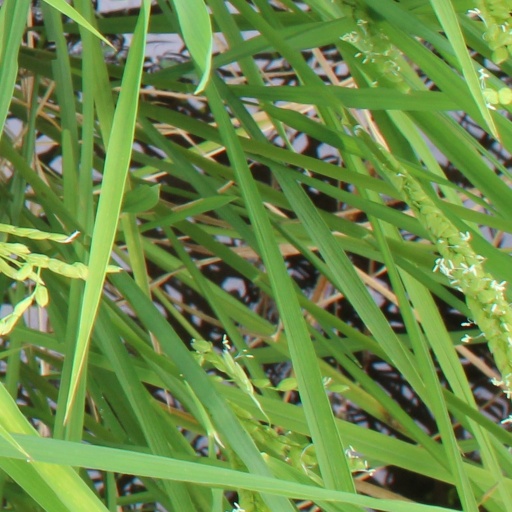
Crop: rice